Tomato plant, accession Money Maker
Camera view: bottom (45 deg); turntable rotation: 240 degrees
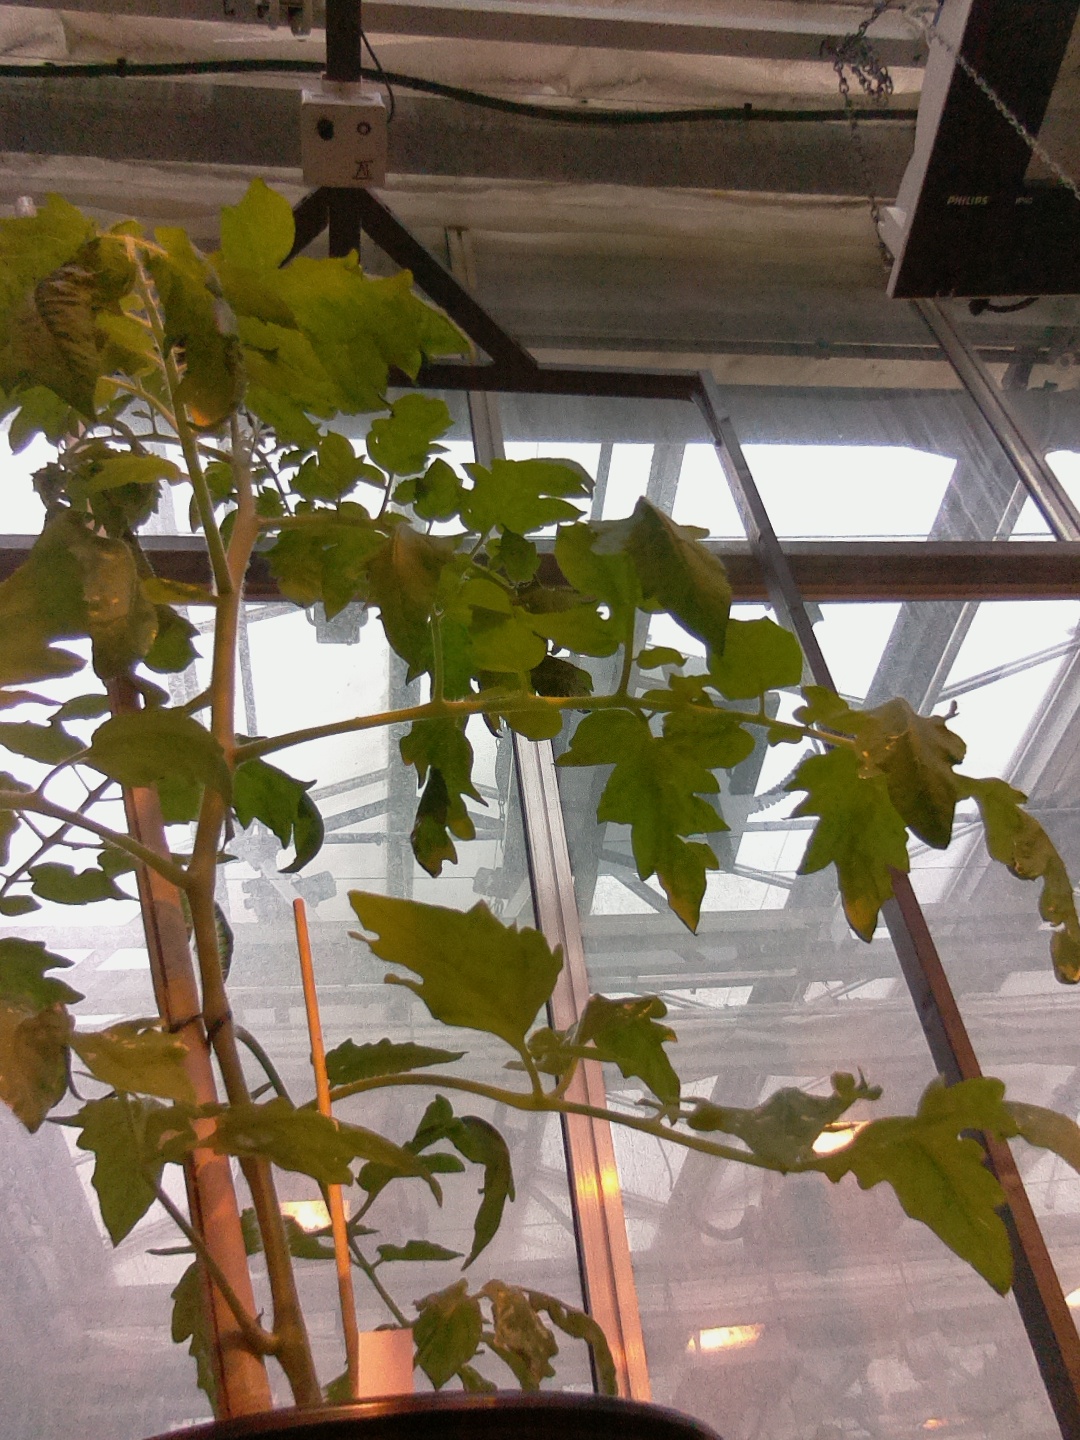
BBCH growth stage 51: First inflorence visible, visible closed flower bud